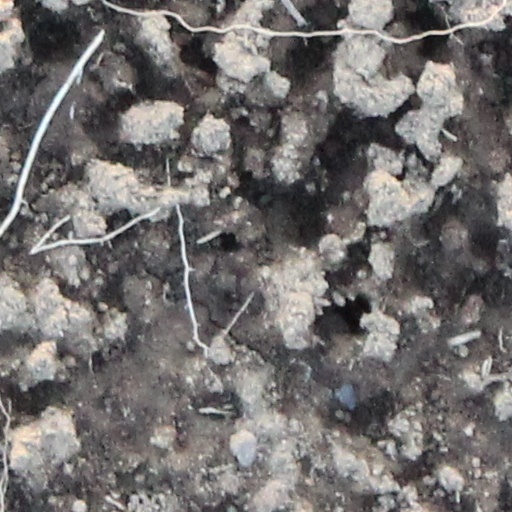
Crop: wheat